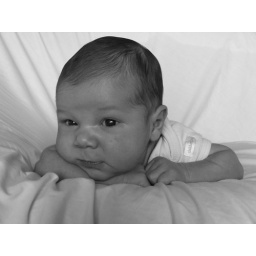
We threw a white sheet over the couch and just let him be while we snapped away.